Newcomen atmospheric engine

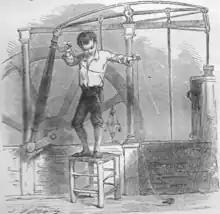
Humphry Potter tying his strings.

In early versions, the valves or "plugs" as they were then called, were operated manually by the "plug man" but the repetitive action demanded precise timing, making automatic action desirable. This was obtained by means of a "plug tree" which was a beam suspended vertically alongside the cylinder from a small arch head by crossed chains, its function being to open and close the valves automatically when the beam reached certain positions, by means of tappets and escapement mechanisms using weights. On the 1712 engine, the water feed pump was attached to the bottom of the plug tree, but later engines had the pump outside suspended from a separate small arch-head. There is a common legend that in 1713 a "cock boy" named Humphrey Potter, whose duty it was to open and shut the valves of an engine he attended, made the engine self-acting by causing the beam itself to open and close the valves by suitable cords and catches (known as the "potter cord"); however the plug tree device (the first form of valve gear) was very likely established practice before 1715, and is clearly depicted in the earliest known images of Newcomen engines by Henry Beighton (1717) (believed by Hulse to depict the 1714 Griff colliery engine) and by Thomas Barney (1719) (depicting the 1712 Dudley Castle engine). Because of the very heavy steam demands, the engine had to be periodically stopped and restarted, but even this process was automated by means of a buoy rising and falling in a vertical stand pipe fixed to the boiler. The buoy was attached to the "scoggen", a weighted lever that worked a stop blocking the water injection valve shut until more steam had been raised.